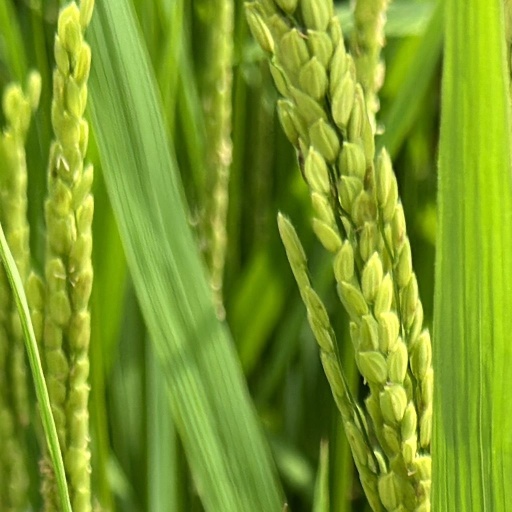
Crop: rice